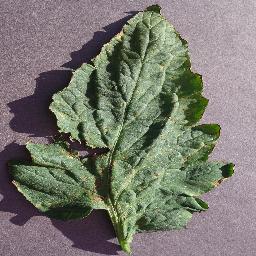
Label: Tomato___Target_Spot